Ivan Hristov (writer)

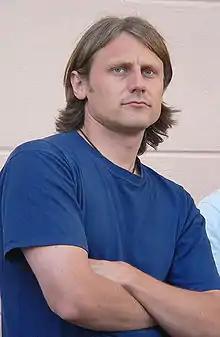

Ivan Hristov or Ivan Christoff (born February, 1978 in Borovo, Bulgaria) is a Bulgarian poet, and critic.